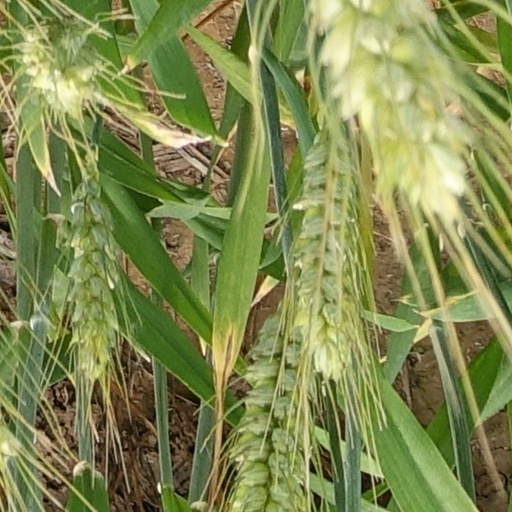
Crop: wheat